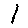
Label: 1